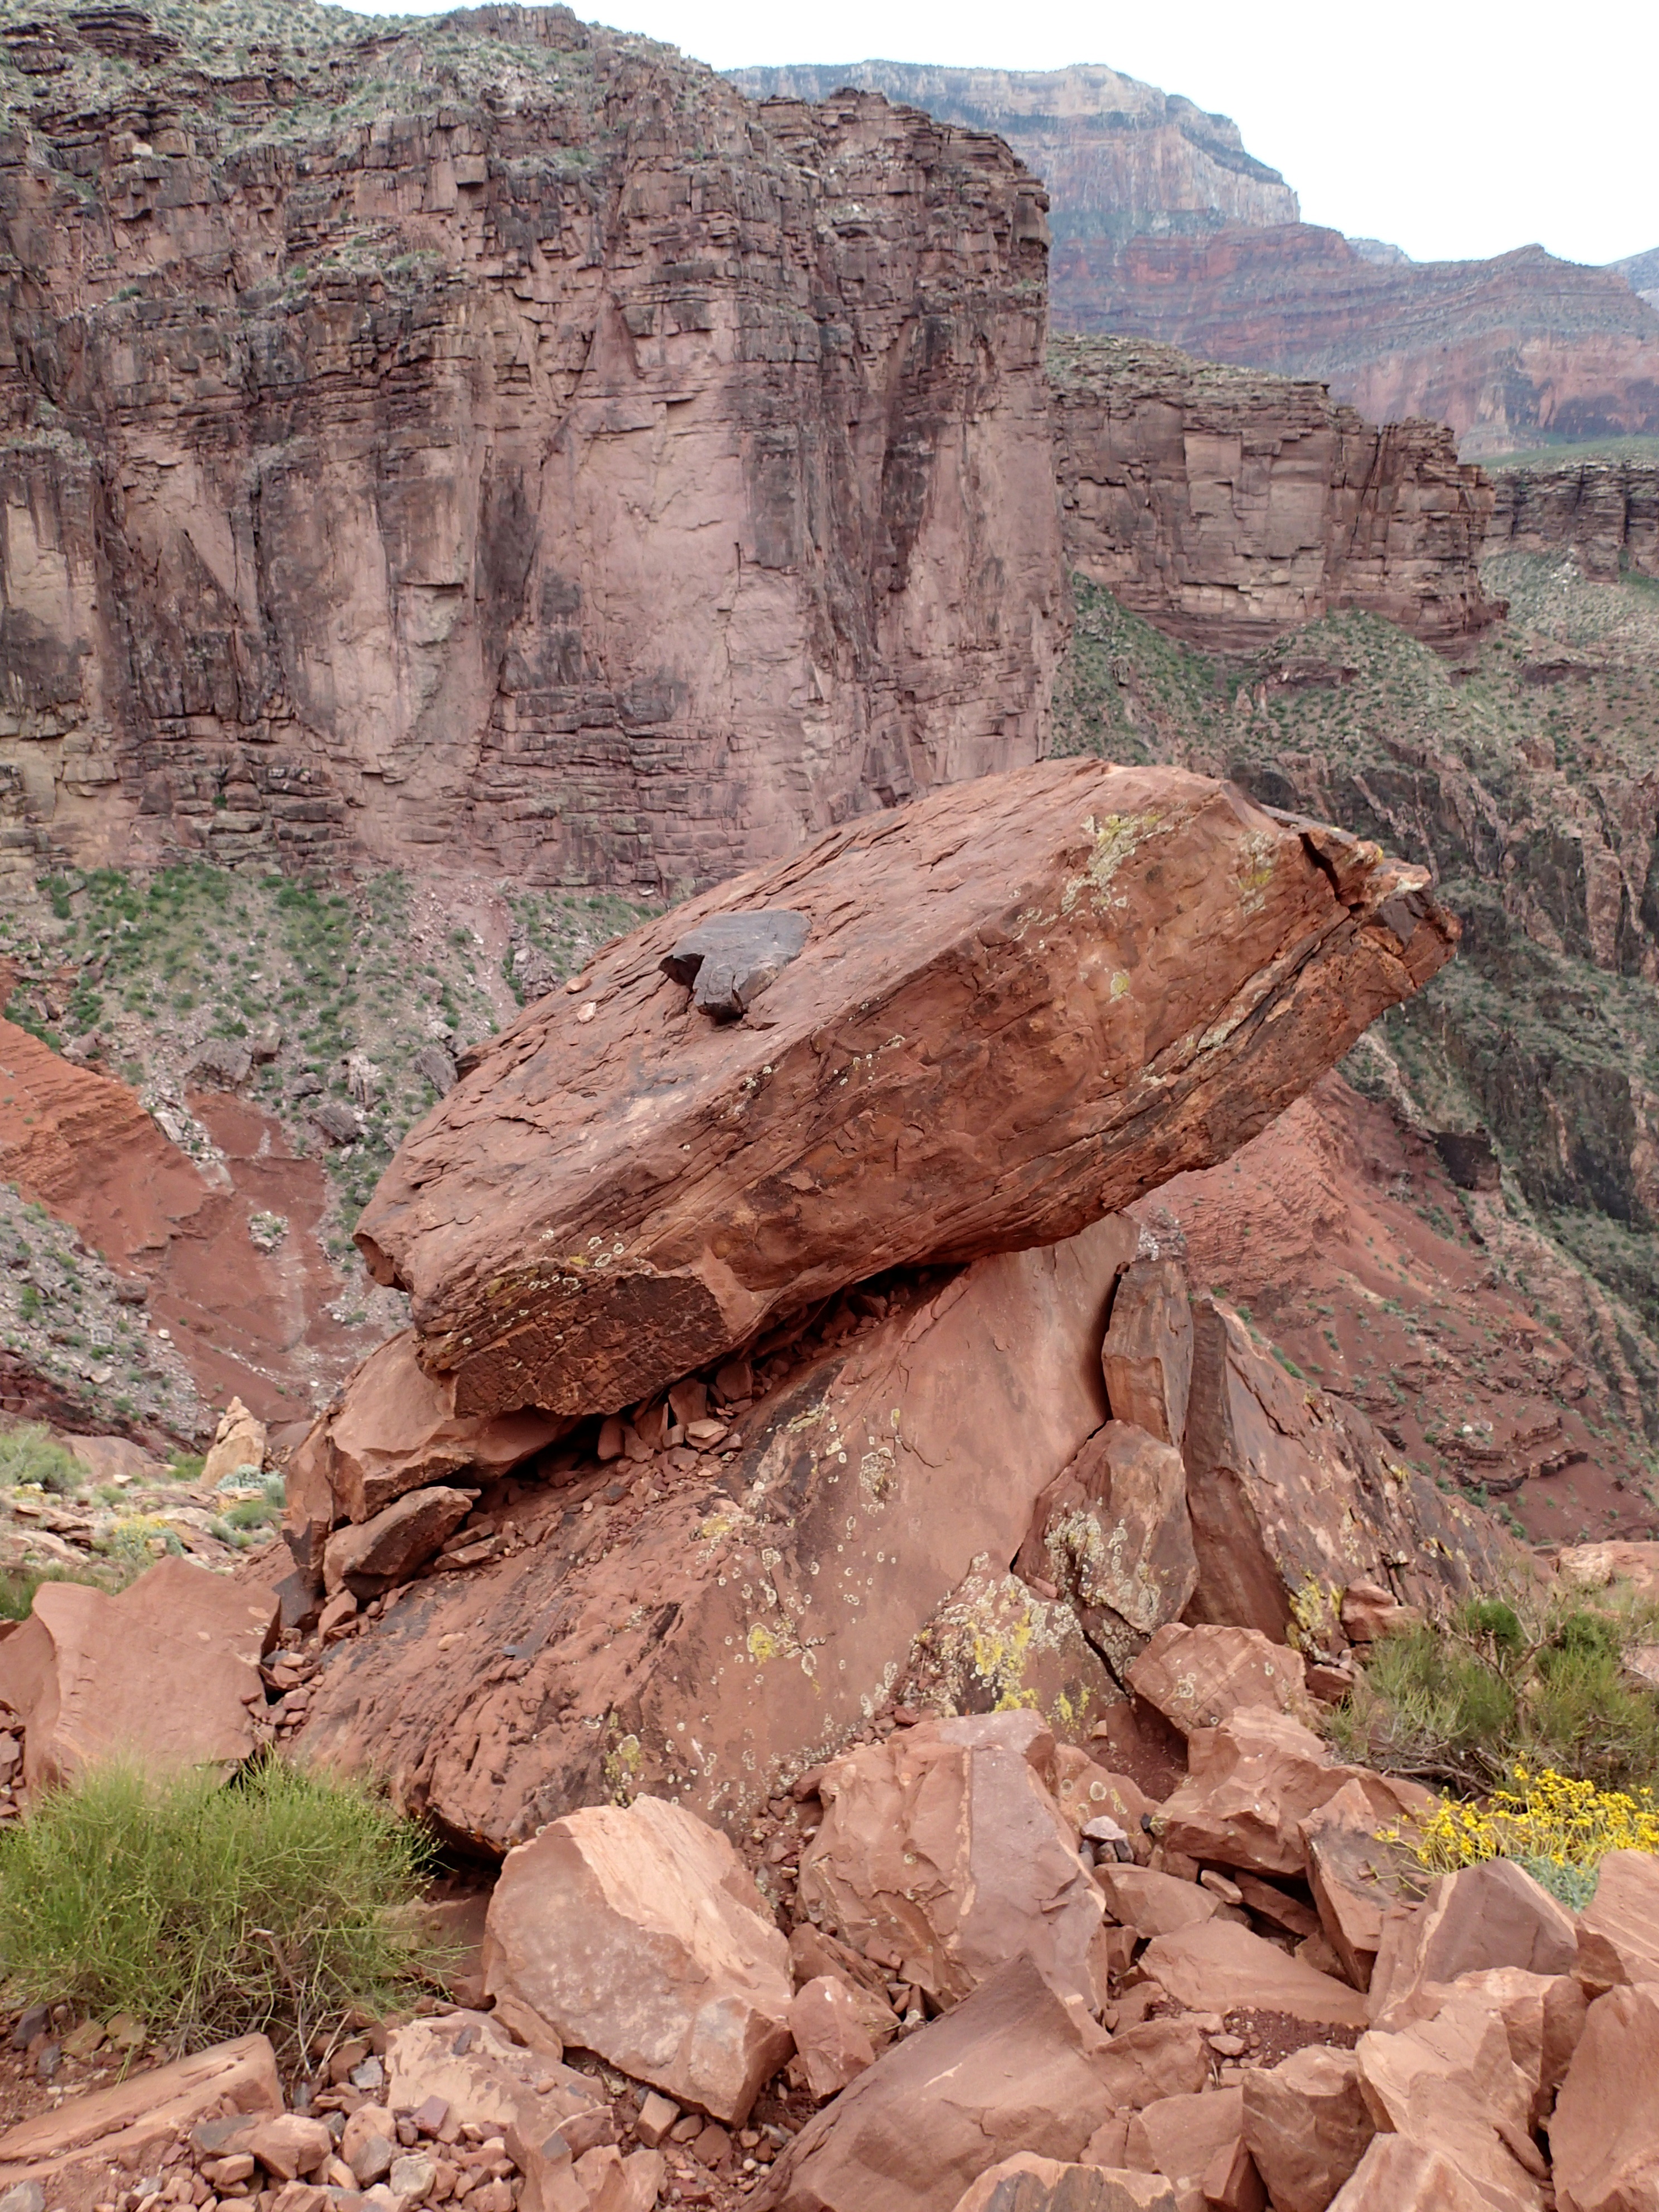
rock, trail, valley, formation, cliff, arch, soil, canyon, terrain, material, geology, badlands, boulder, plateau, grandcanyon, wadi, landform, geographical feature, geological phenomenon